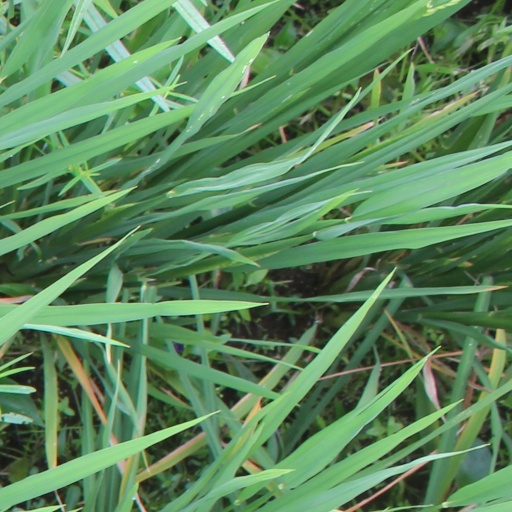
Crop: rice